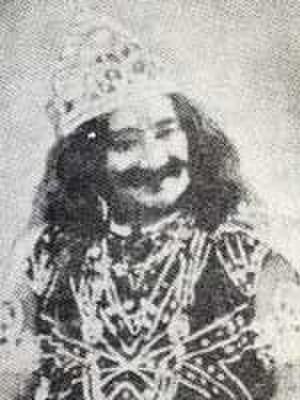
Bhakta Prahlada est un film réalisé par H. M. Reddy et sorti en 1932. Fondé sur la mythologie hindoue, ce fut le premier film télougou parlant de Tollywood.